List of birds of Hungary

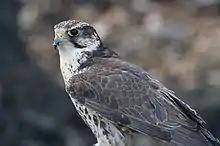
The saker falcon is the national bird of Hungary.

This is a list of the bird species recorded in Hungary. The avifauna of Hungary included a total of 397 confirmed species as of 2022, according to Hungarianbirdwatching.com. Of them, 106 are rare or accidental and six have been introduced by humans. None are endemic.